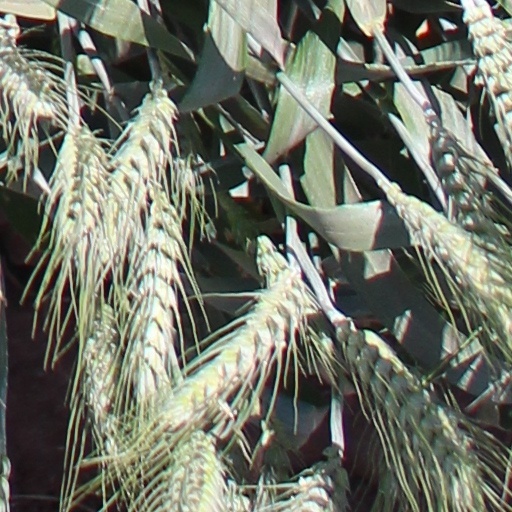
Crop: wheat